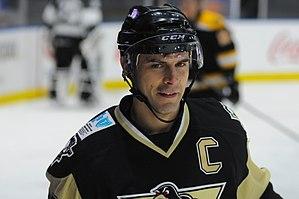
Tom Kostopoulos est un joueur professionnel canadien de hockey sur glace. Il commence sa carrière en jouant pendant trois saisons dans la Ligue de hockey de l'Ontario avec les Knights de London avant d'être sélectionné lors du repêchage d'entrée 1999 de la Ligue nationale de hockey par les Penguins de Pittsburgh.